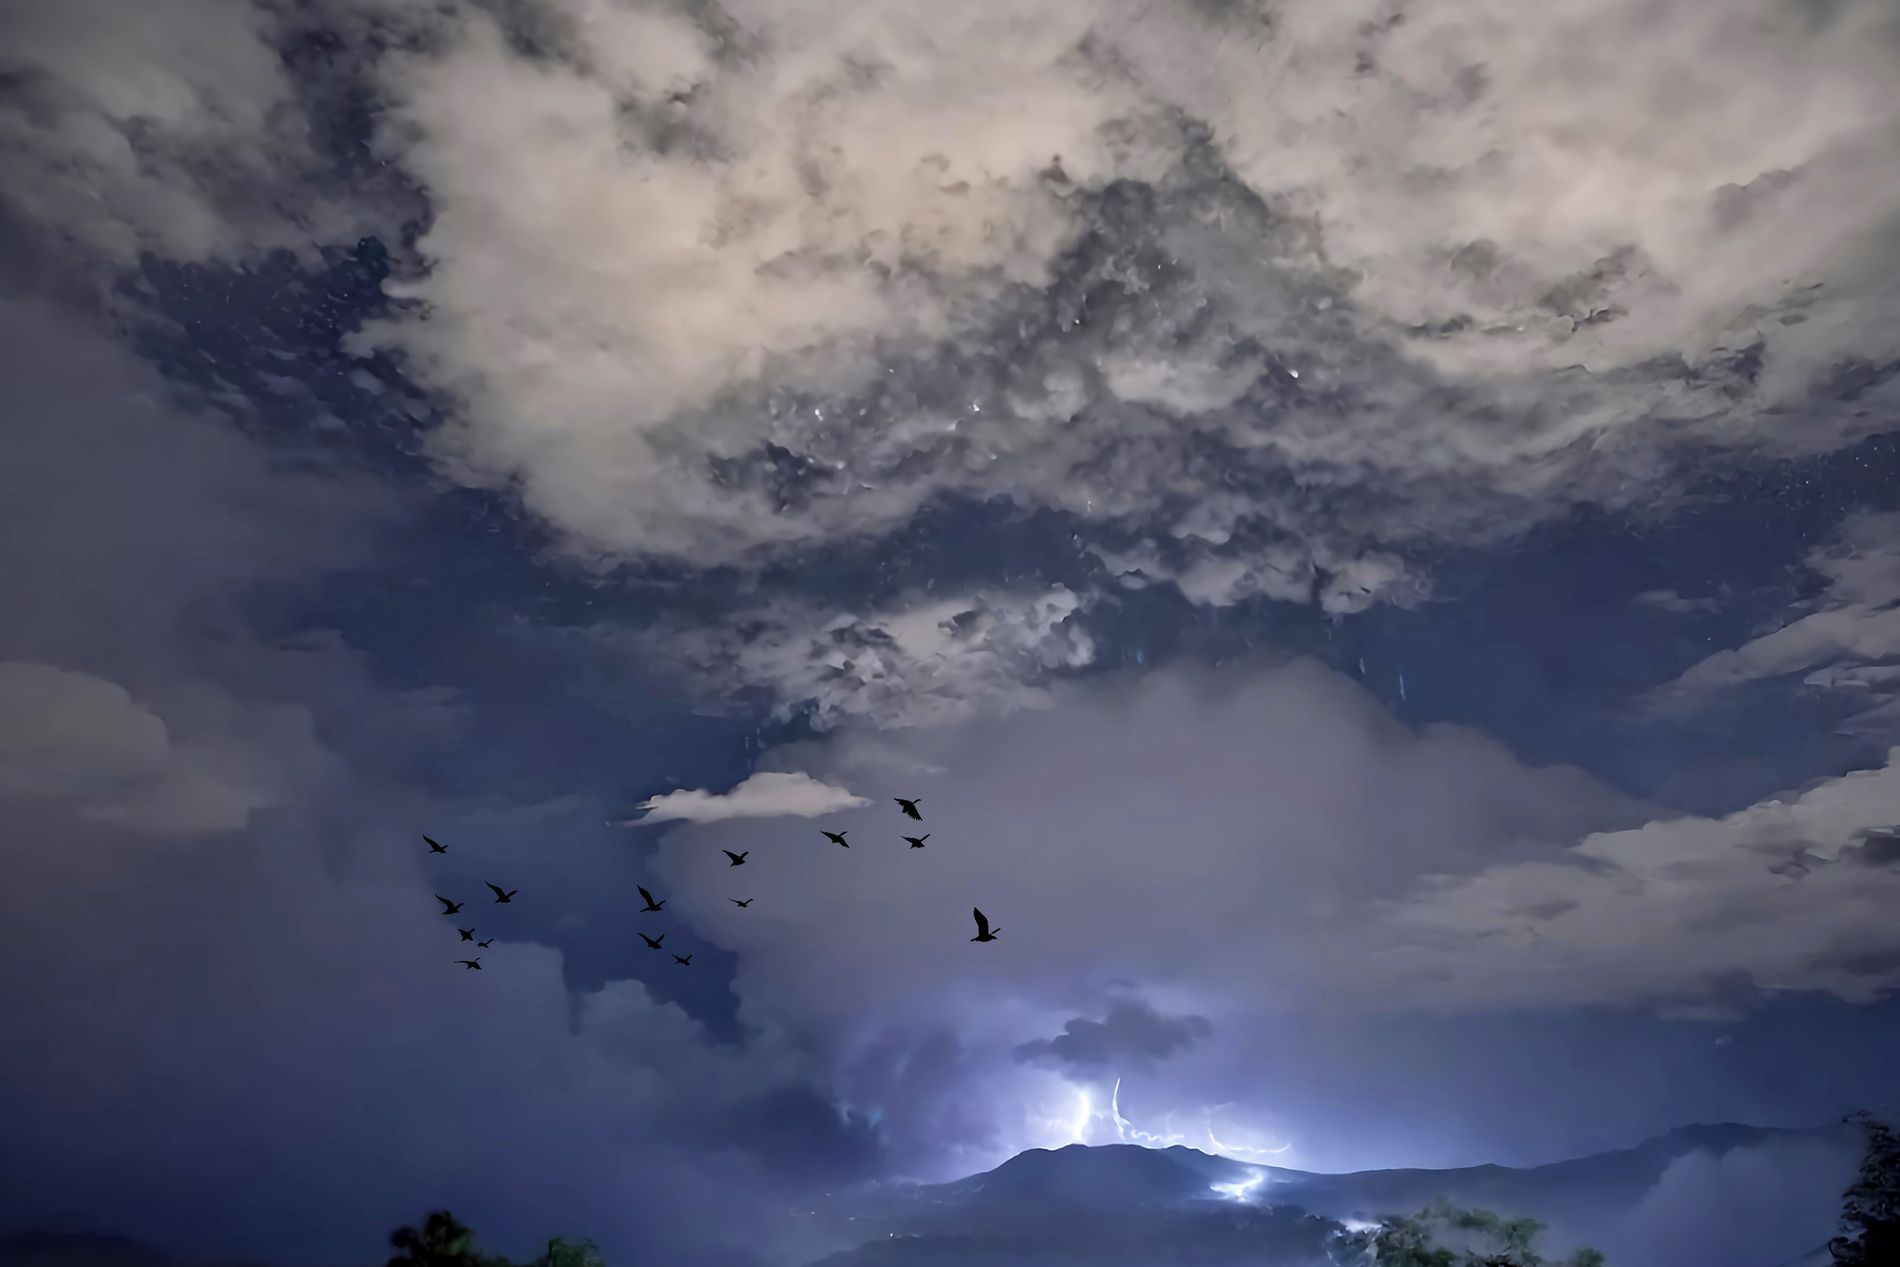
Thunderstorm
The picture features a scene of a thunderstorm with a cloudy sky and lightening. Multiple can be see  flying in the middle of the storm over a distant mountain.
Taken at eye level in night time, this landscape photograph shows a a mixture of clouds, lightening, and nature. The color palette used give a tense winter atmosphere.
Labels: Nature, Outdoors, Sky, Cloud, Weather, Animal, Bird, Storm, Scenery, Cumulus, Thunderstorm, Lightning, Tree, Mountain
Camera: Google Pixel 4
Lens: Pixel 4 back camera 4.38mm f/1.73
Aperture: F1.7
Exposure: 12.3 sec
ISO: 241
Focal length: 4.4 mm